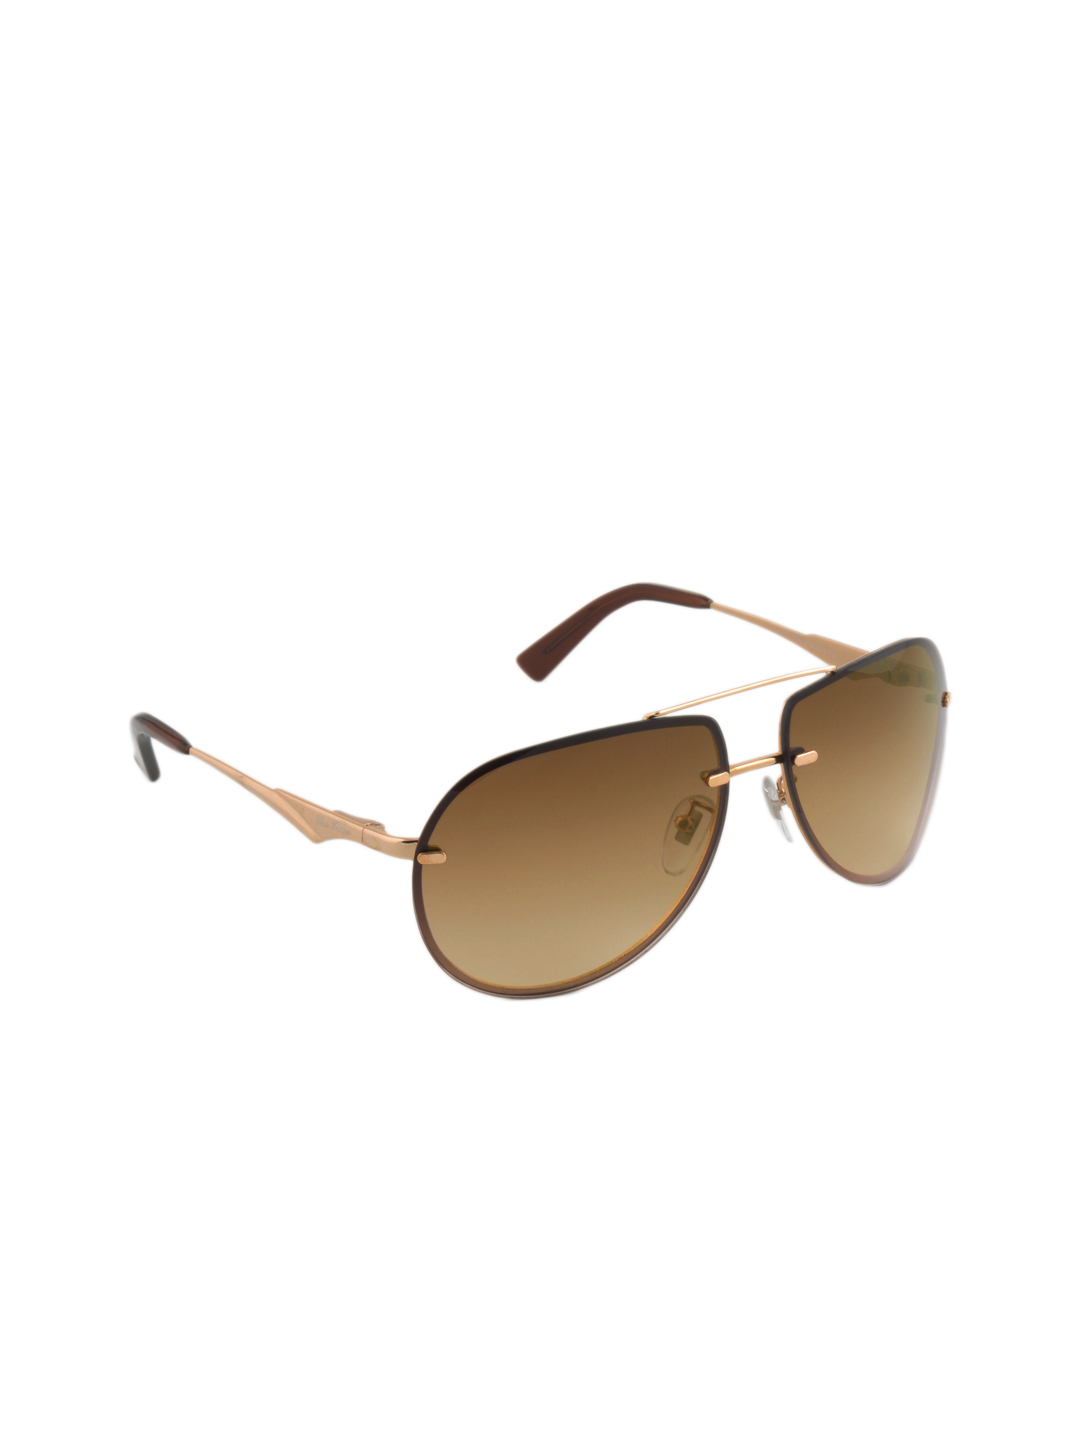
Louis Philippe Men Aviator Sunglasses LP217-C3
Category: Accessories / Eyewear / Sunglasses
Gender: Men
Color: Brown
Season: Winter 2016
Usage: Casual